Architecture of the medieval cathedrals of England

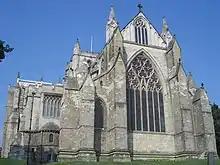
The square east end of Ripon Cathedral is defined by strongly projecting buttresses terminating in gables and pinnacles. There is a large decorated east window with tracery in a circle like the west window at Exeter.

Where there are not two large towers at the west front, there are generally two pinnacled turrets that frame the façade or the central nave much in the nature of very large buttresses. This arrangement may be seen at Salisbury, Winchester and Rochester. At Lincoln a vast Gothic screen with similar buttress-like terminals was built across the front of the cathedral, incorporating the Norman portals, but hiding the Norman towers. The towers were then greatly heightened to be visible above the screen.